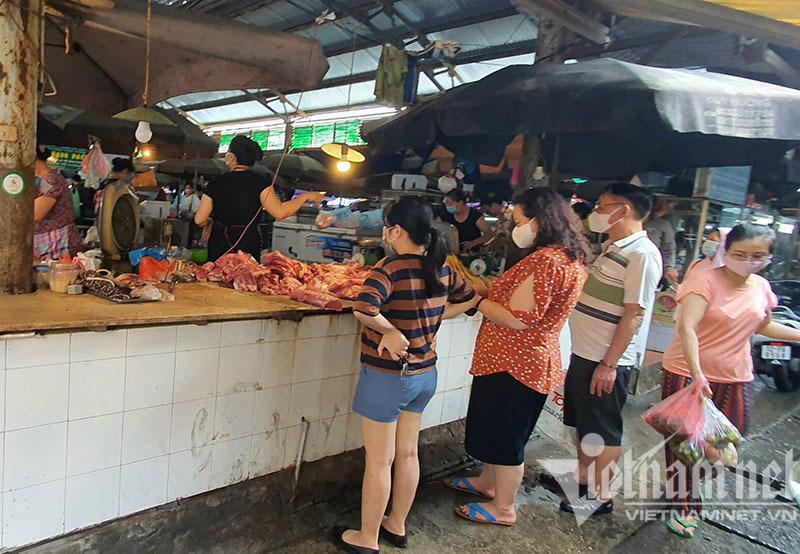
có một vài người đang đứng chờ để mua thịt